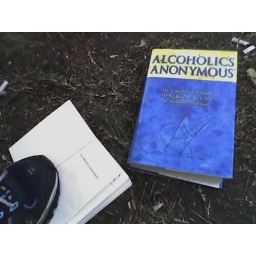
Found across the street from Ye Old Rustic Inn: two AA books discarded in the dirt next to the sidewalk.